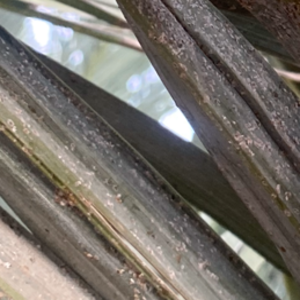
Label: Parlatoria Blanchardi